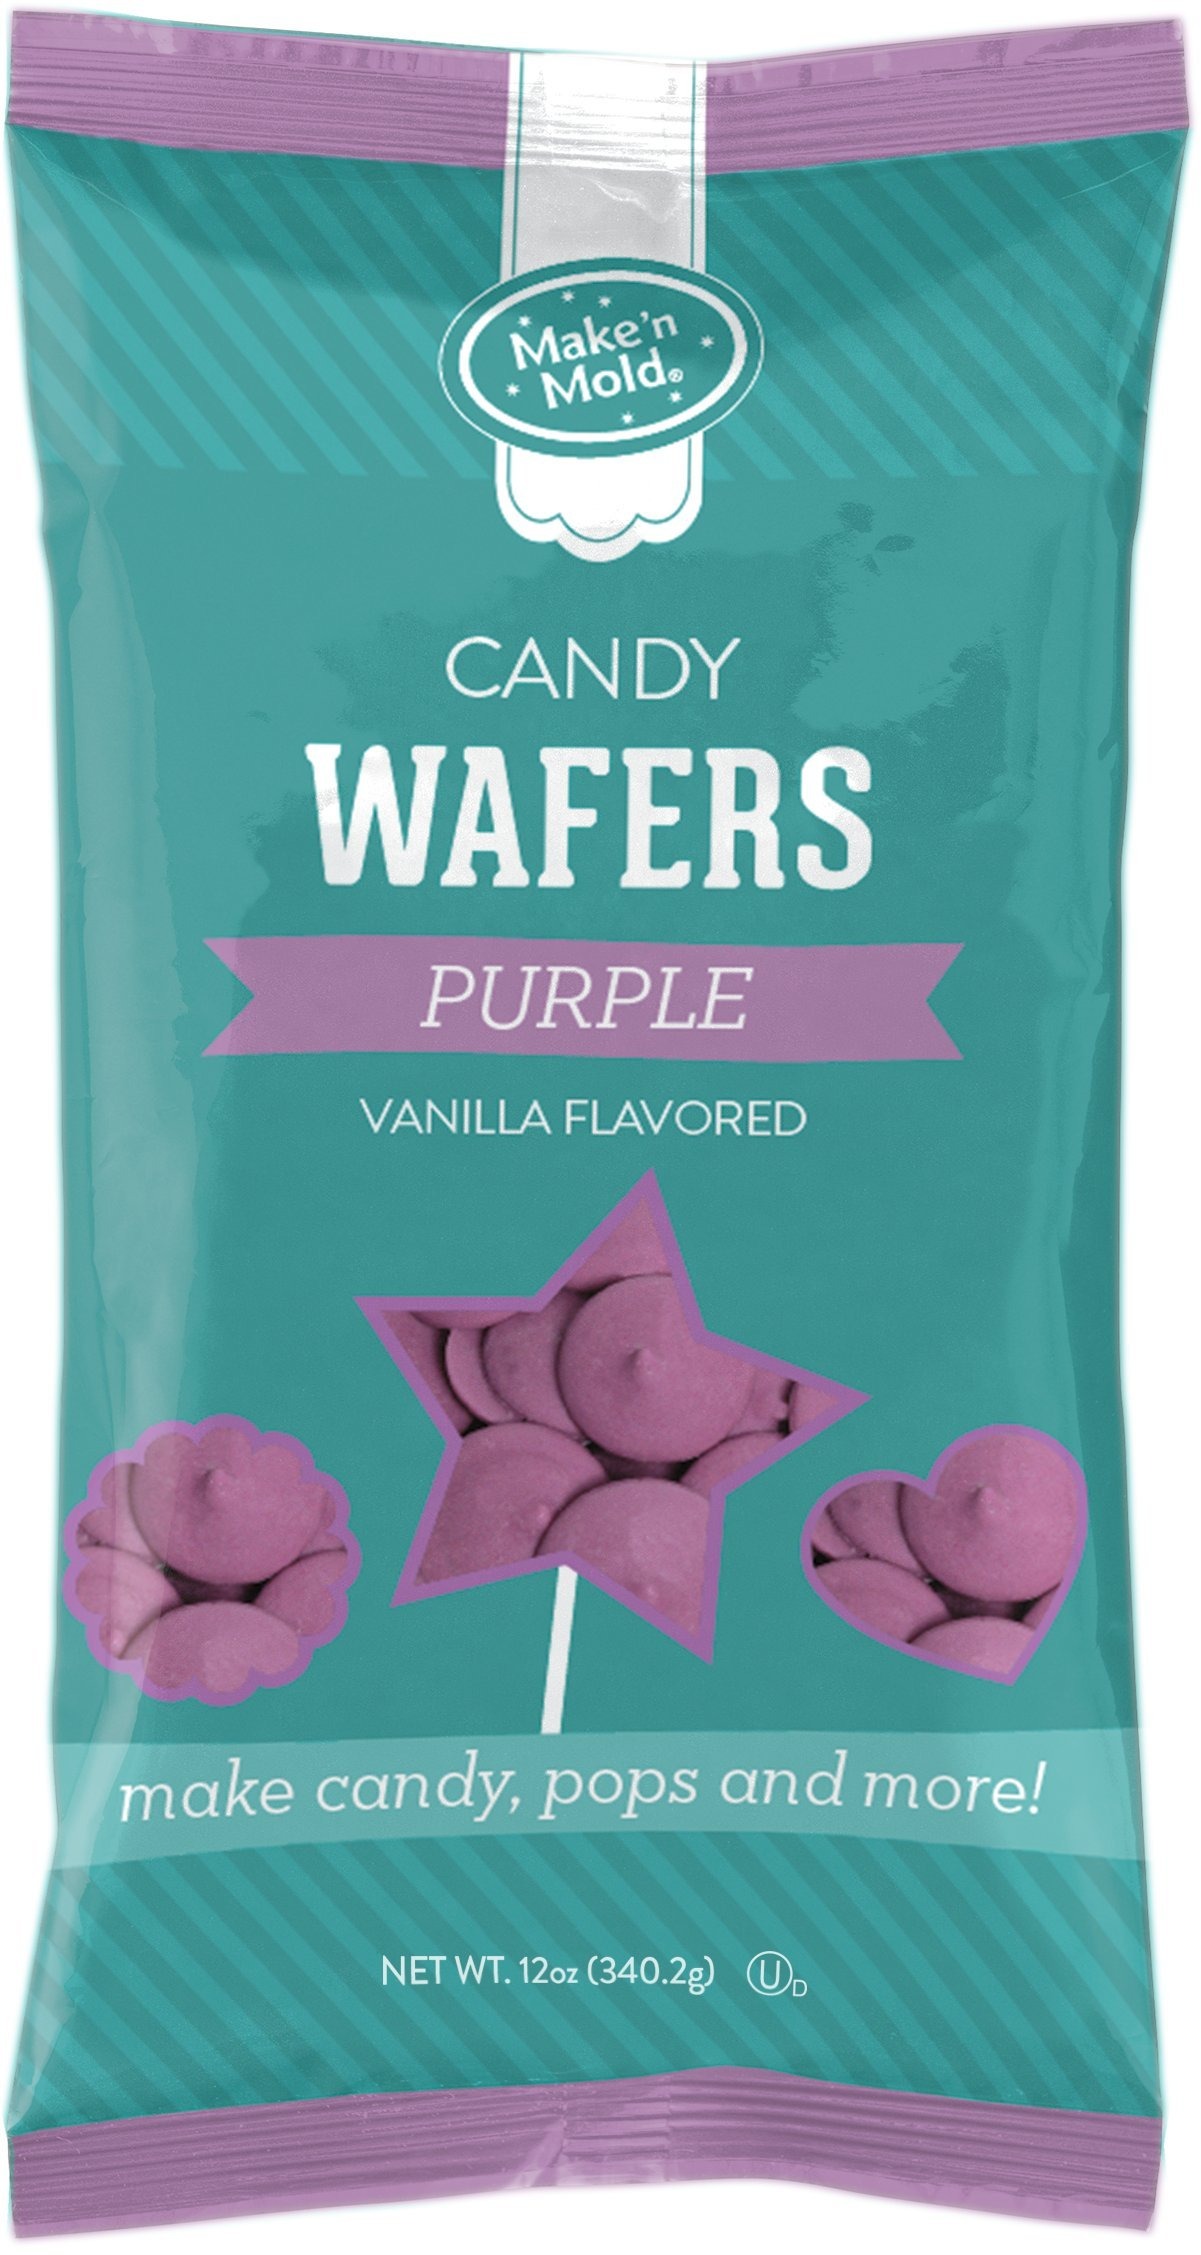
Item Name: Make'n Mold Vanilla-Flavored Melting Candy Wafers Purple, 12 Ounce
Bullet Point 1: Display in candy bowls, melted to cover dried fruit or nuts, or melted to create mouthwatering fondue; gluten free; these chocolates can be melted on the stove, in a fondue fountain, or in the microwave; instructions are printed on bag; these creamy milk chocolate wafers are playful and romantic; they can be displayed in candy bowls, melted to cover dried fruit or nuts, or melted to create mouthwatering fondue; these chocolates can be melted on the stove, in a fondue fountain, or in microwave
Bullet Point 2: Made with palm kernel oil for a smooth finished look after cooling with no tempering required; gluten free; ingredients: sugar, palm kernel oil and hydrogenated palm kernel oil, whole milk solids, reduced mineral whey powder, nonfat dry milk solids, soya lecithin (an emulsifier), salt, artificial color (blue lake #2, red lake #40, red dye #3) and artificial flavor; certified OU dairy kosher; ALLERGEN INFORMATION: contains milk and soy; may contain trace amounts of peanuts
Bullet Point 3: Not actual chocolate, candy wafers are also known in the culinary world as compound coating or confectionery coating; a candy wafer is a chocolate-like product where the cocoa butter has been replaced with a different fat, usually palm kernel oil; with cocoa butter out of the picture, you will not have to temper this product to achieve shine, snap, and a smooth mouth feel; when using candy wafers, you need to melt the wafers completely and chill the finished product to ensure proper setup
Bullet Point 4: Candy wafers are similar to chocolate but have a few differences, which make them easier to work with; for example, if you ever try to melt chocolate chips or chocolate bars, you may end up with a fudge-like mass that is too thick for drizzling, fondue, or painting inside a candy mold -- or worse, have the finished piece look white-ish gray and streaky after it set; candy wafers are easier to work with than chocolate, have comparable flavor, and yield a professional-looking product every time
Bullet Point 5: The microwave is the most popular means of melting candy wafers because it is a dry-heat method that is quick and convenient for people in their home kitchen: using a microwave-safe bowl, heat candy wafers at 50-percent power for 30-second intervals until wafers are melted; make sure to stir in betw. each 30-second round in the microwave: candy wafers will not change shape unless they are stirred; another melting method is the double boiler; instructions on package for melting with double boiler
Value: 12.0
Unit: Ounce

Price: 12.89